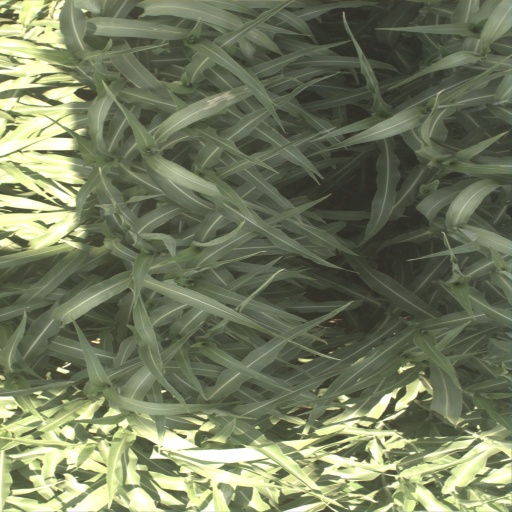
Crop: sorghum